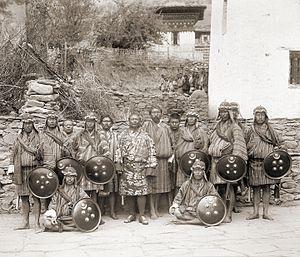
L'Armée royale du Bhoutan est la branche terrestre des forces armées du royaume du Bhoutan, responsable du maintien de l'intégrité territoriale et de la souveraineté du pays face aux menaces extérieures. Le roi du Bhoutan est le commandant en chef de l'armée. Le chef d'état-major est actuellement le major-général Batoo Tshering.